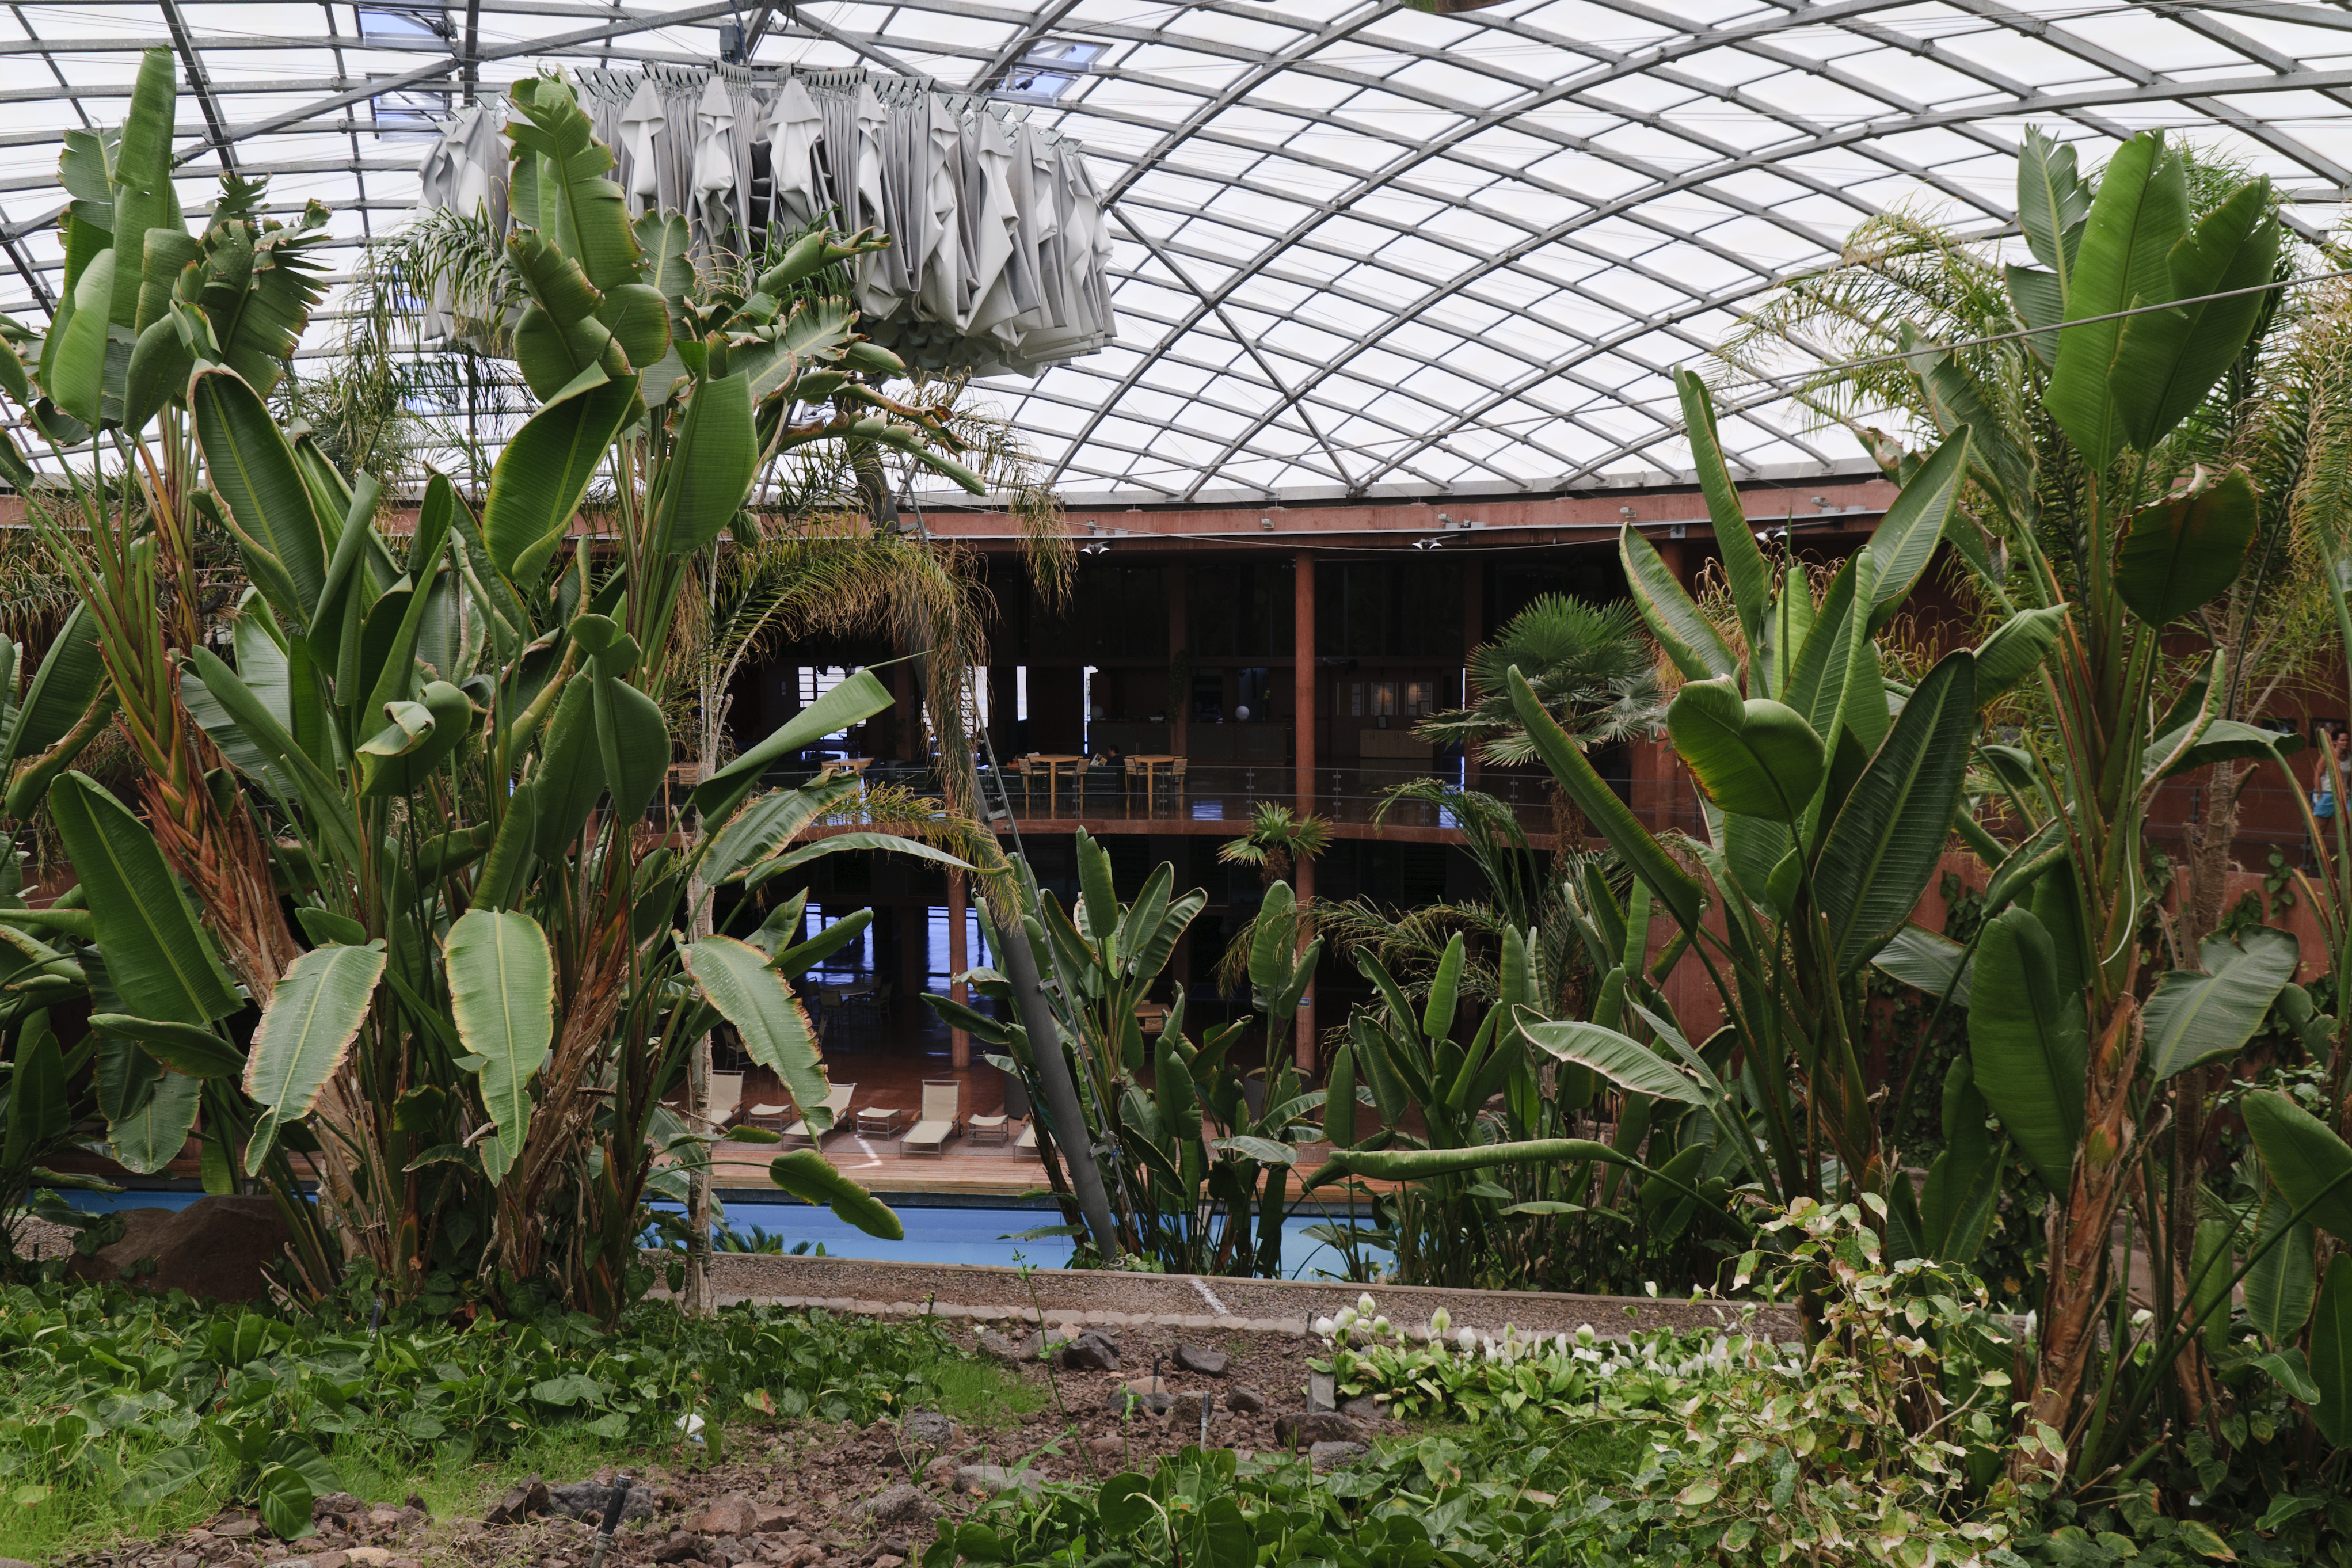
farm, flower, telescope, jungle, backyard, botany, nikon, garden, greenhouse, resort, plantation, botanical garden, tropics, eso, d300, vlt, verylargetelescope, paranalchile, outdoor structure, arecales